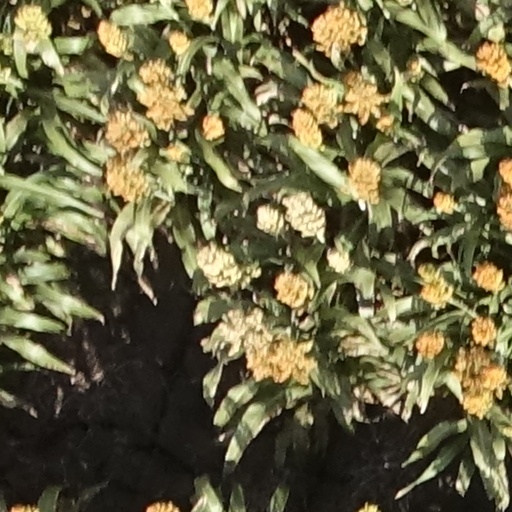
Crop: sorghum